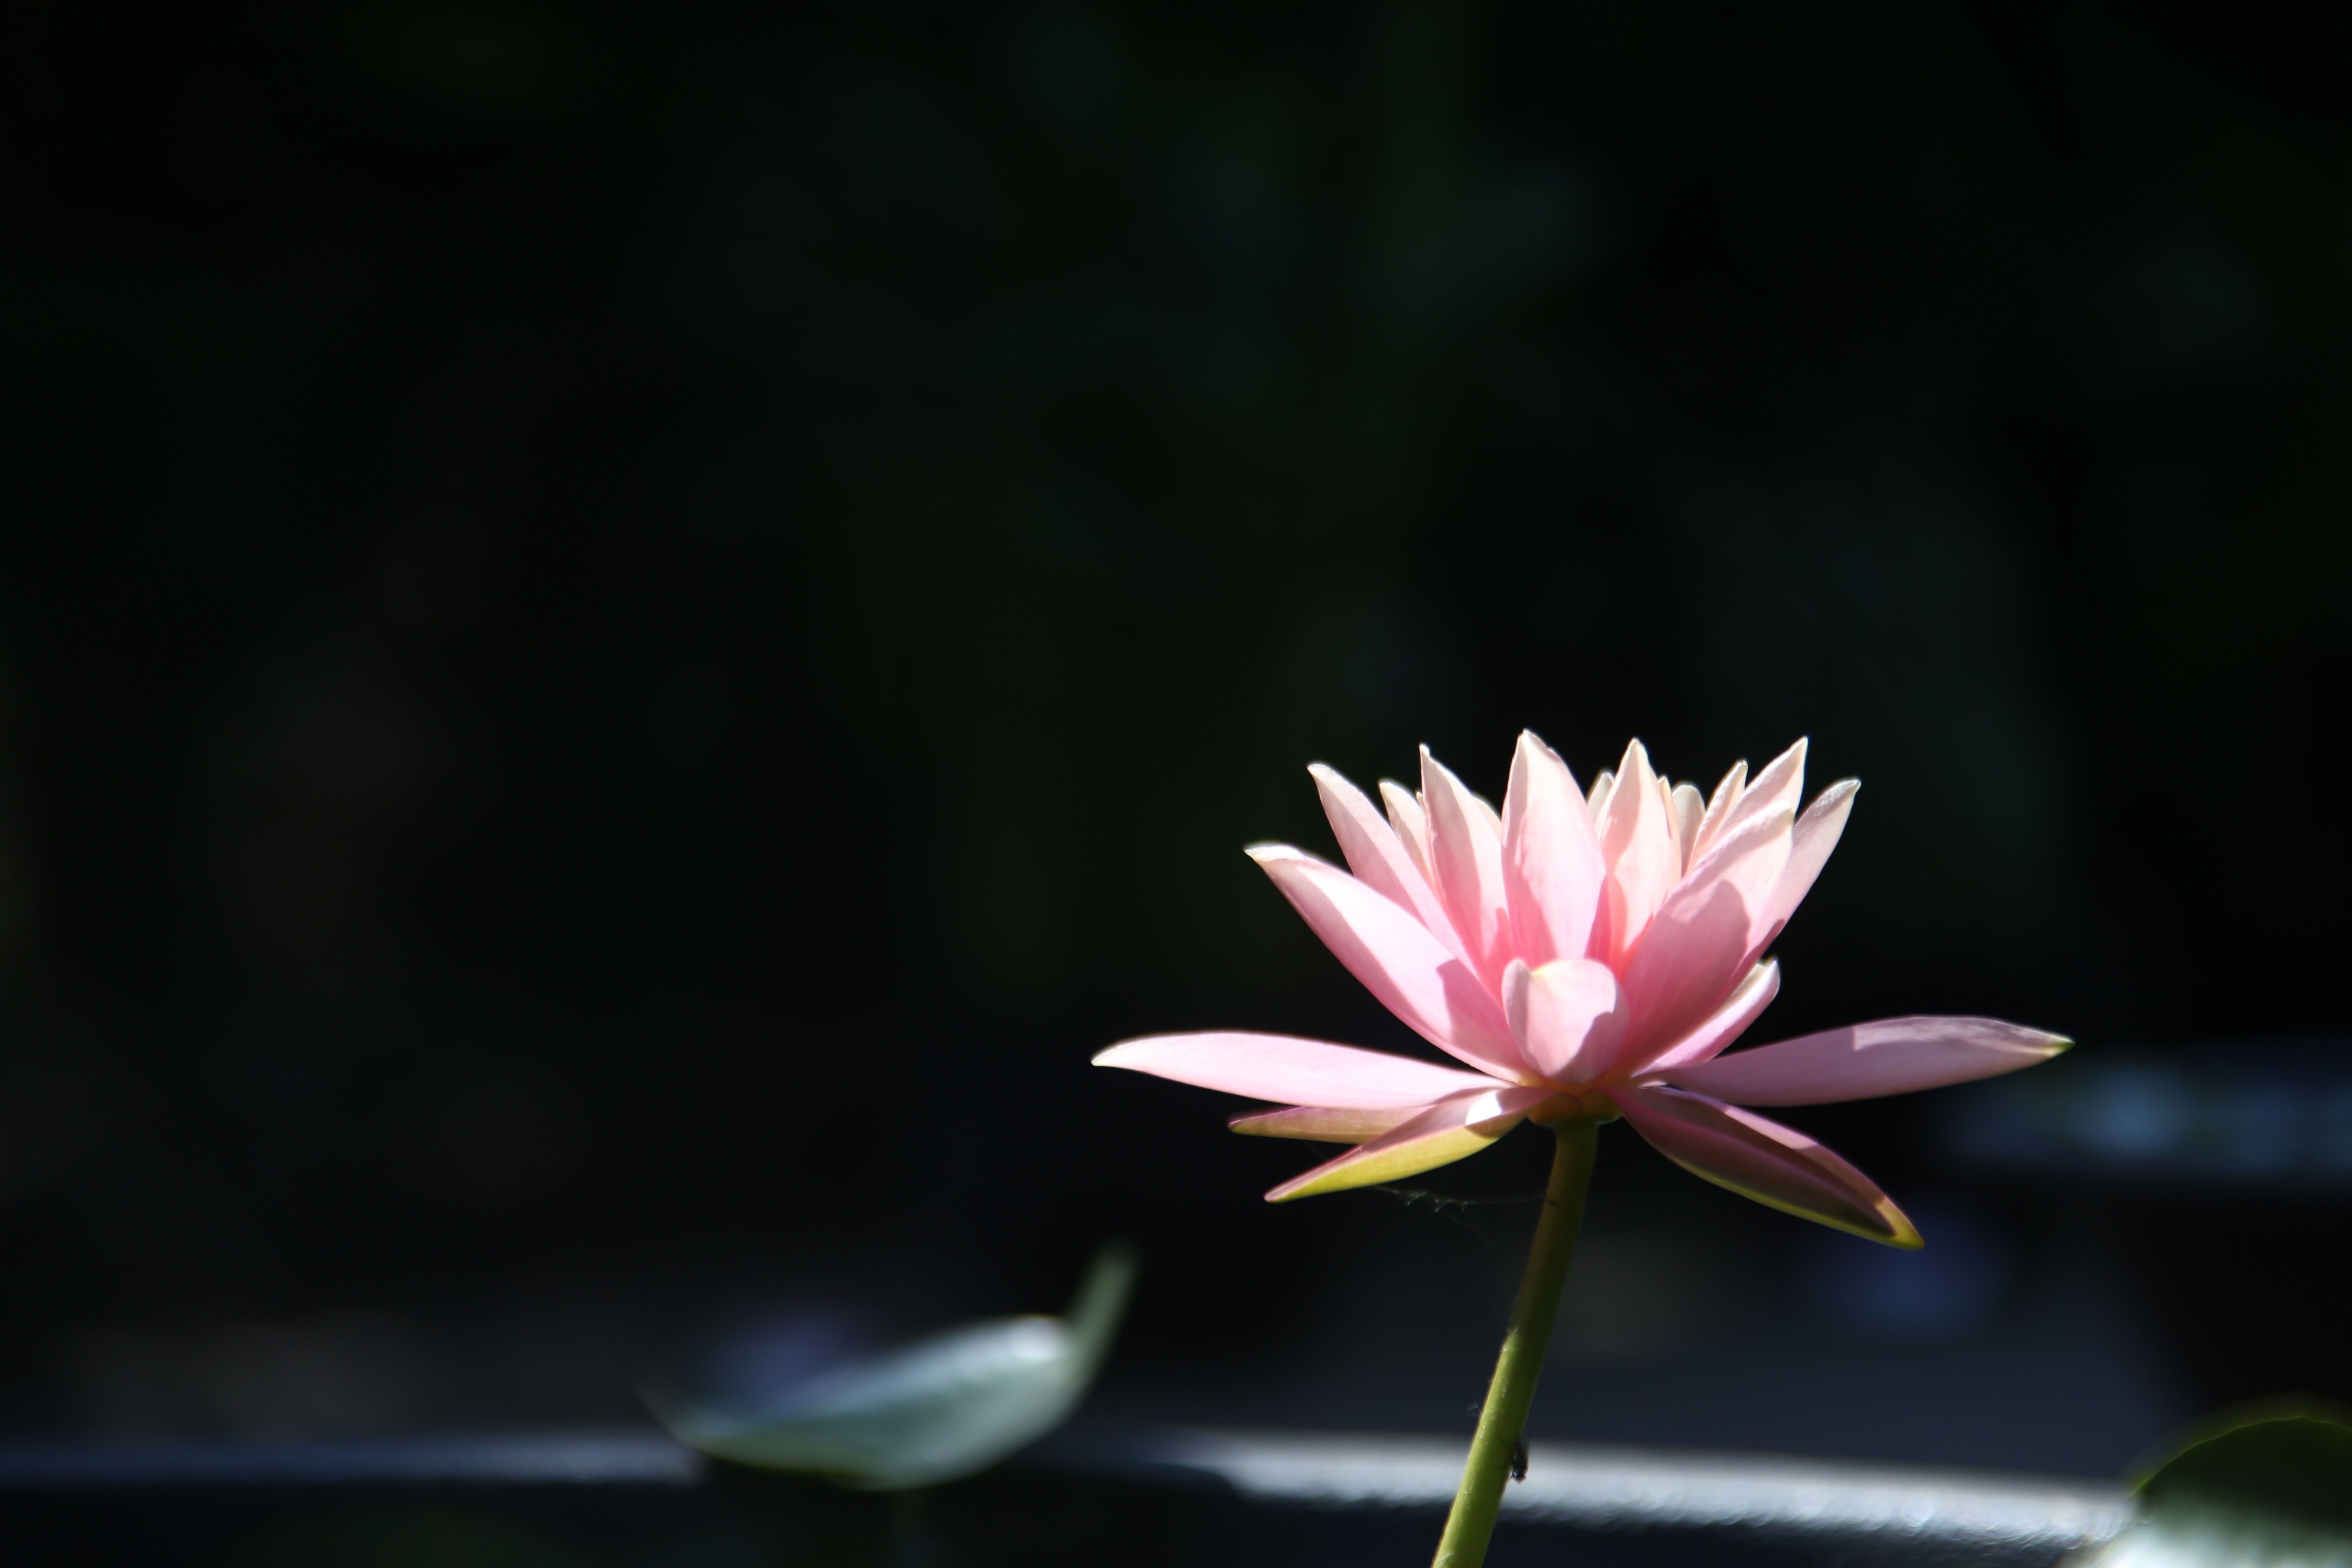
nature, blossom, plant, photography, leaf, flower, petal, pond, green, darkness, botany, pink, sacred lotus, aquatic plant, flora, plants, flowers, close up, lotus, water lilies, macro photography, flowering plant, plant stem, computer wallpaper, land plant, lotus family